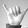
ASL letter: Y